John Edward Gray Hill

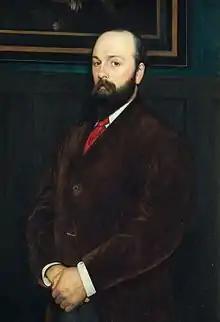
John Edward Gray Hill, 1874 portrait

Sir John Edward Gray Hill (1839–1914) was an English solicitor specialised in maritime law. He was also known as an art collector and travel writer.